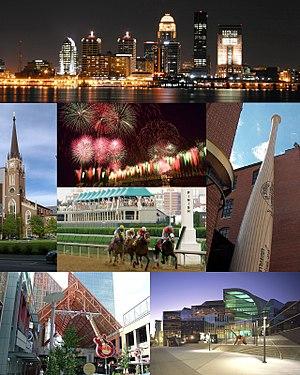
Louisville [lwi.vil] est la plus grande ville de l'État du Kentucky, aux États-Unis. Elle est située dans le nord du Kentucky, le long de la rivière Ohio qui fait office de frontière avec l'État voisin de l'Indiana. Louisville est le siège du comté de Jefferson et son agglomération s'étend jusqu'au sud de l'Indiana, ce qui lui vaut le surnom de Kentuckiana. Avec ses 597 337 habitants en 2010, appelés Louisvillians, la commune est classée en 27ᵉ position des villes les plus peuplées du pays. L'aire urbaine de Louisville compte 1 283 566 habitants, la 42ᵉ du pays.